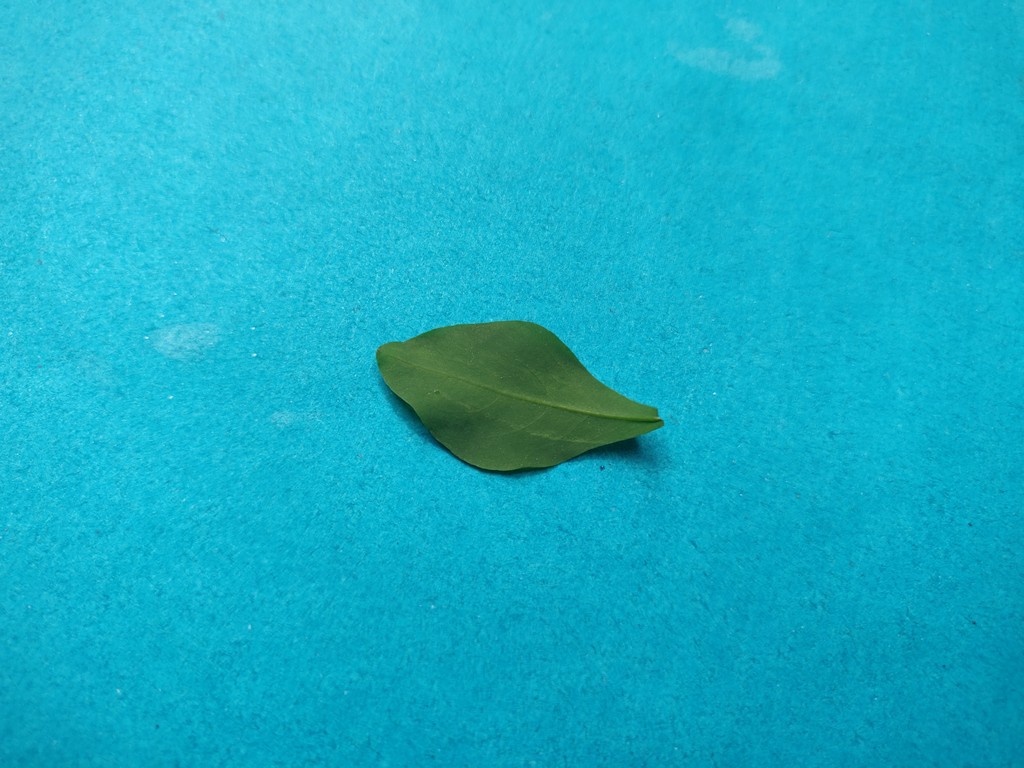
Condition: Healthy
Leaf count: single
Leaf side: back